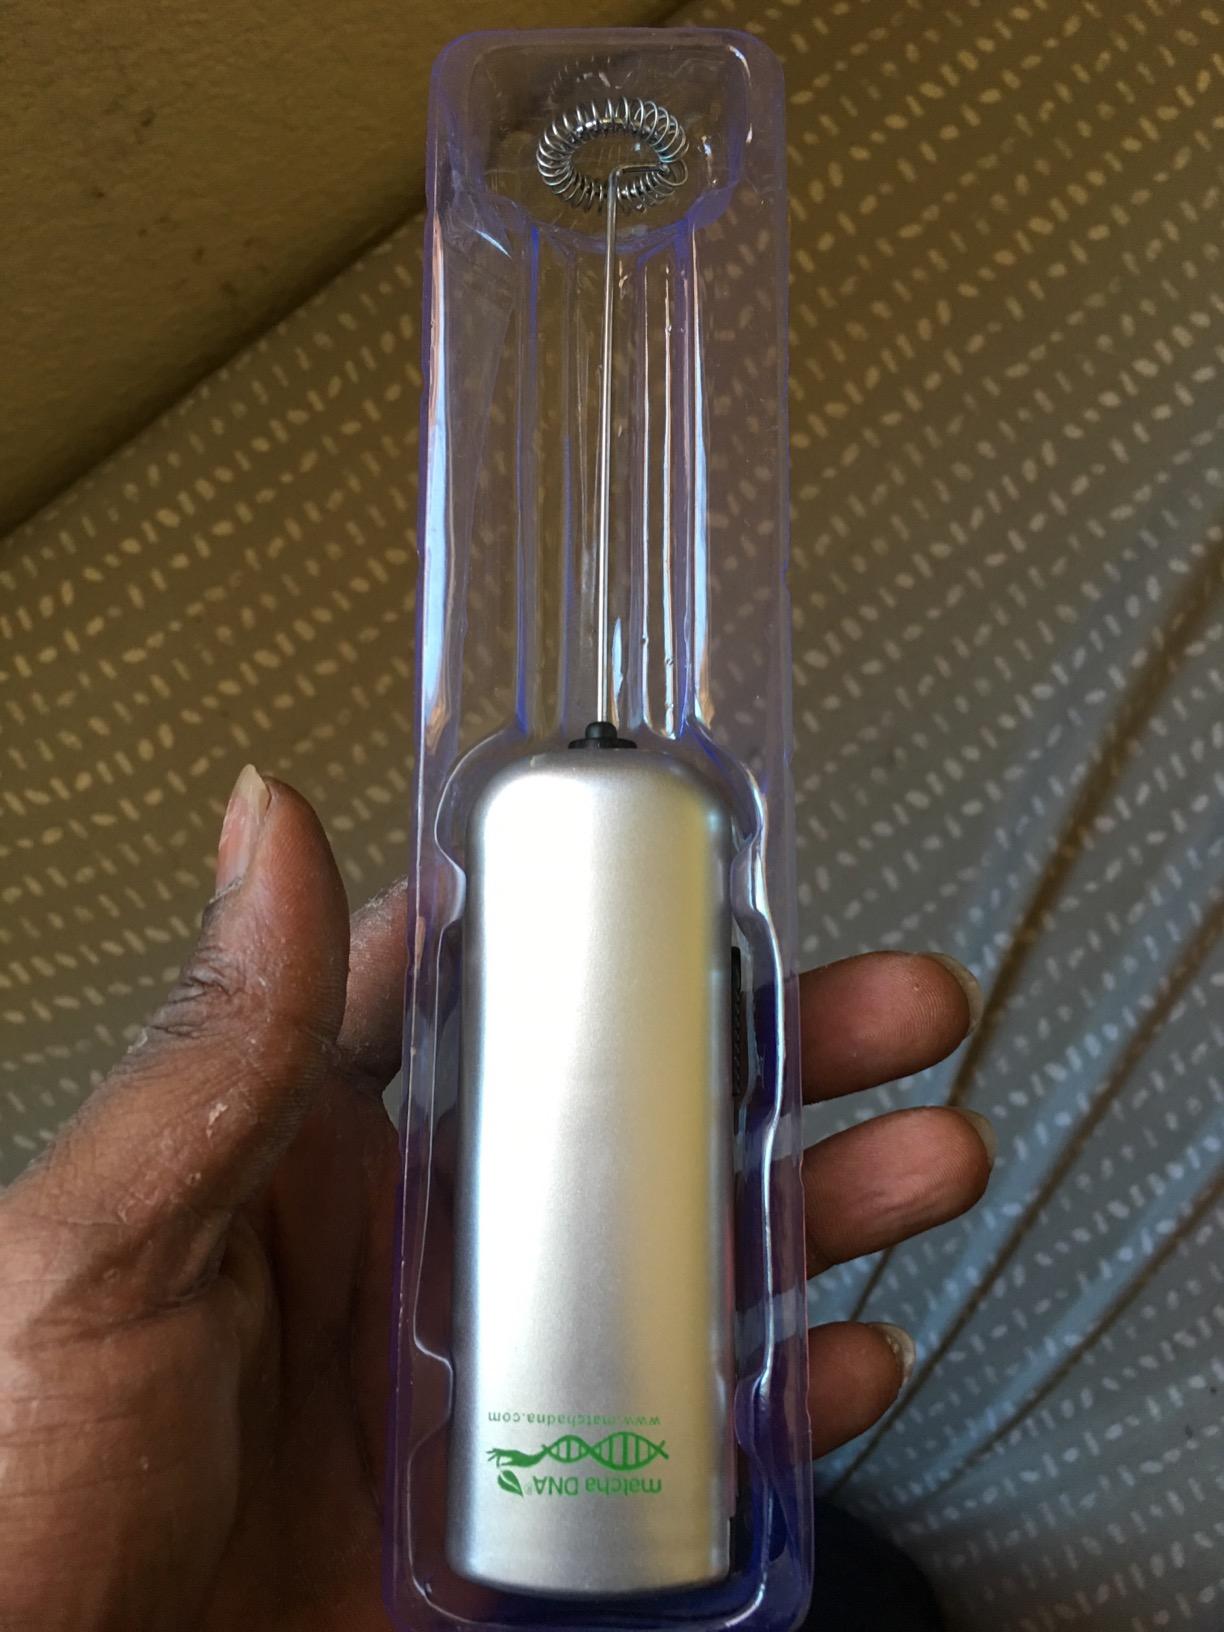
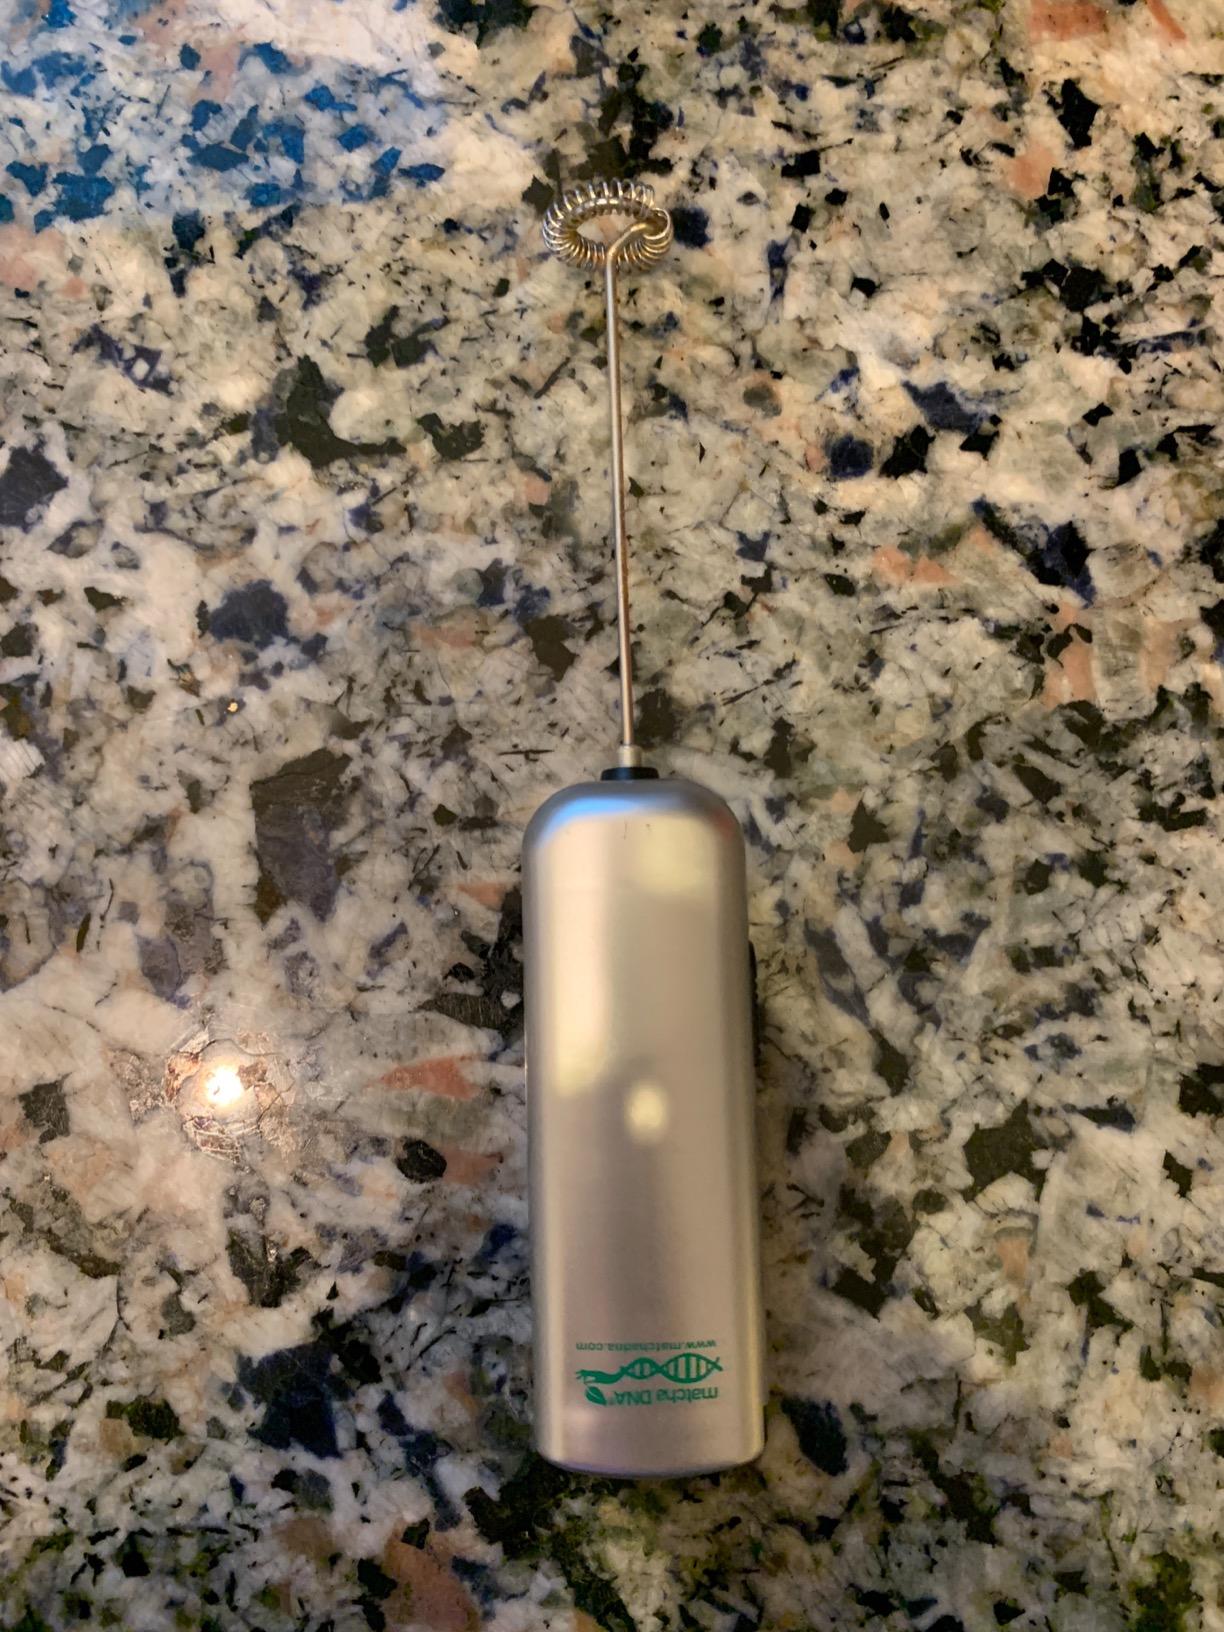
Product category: items_mixer
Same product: yes